Big Brother (British TV series) series 18

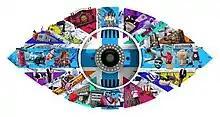
Series eighteen logo

Big Brother 2017, also known as Big Brother 18 and The United Kingdom of Big Brother, was the eighteenth series of the British reality television series "Big Brother", hosted by Emma Willis and narrated by Marcus Bentley. The series launched on 5 June 2017 on Channel 5, and ended after 54 days on 28 July 2017. Rylan Clark-Neal continues to present the spin-off show "Big Brother's Bit on the Side". The series, along with its spin-off, continues to air on 3e in Ireland, as part of a three-year deal between the Irish broadcaster and Endemol Shine Group. It is the seventh regular series and the nineteenth series of "Big Brother" in total to air on Channel 5 to date. The series received a 1.24 million average.